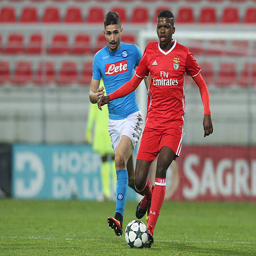
person in action during the match .